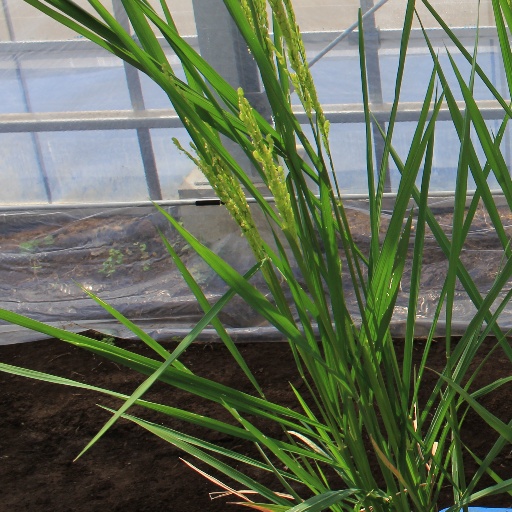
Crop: rice